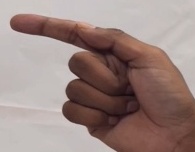
ASL sign: G